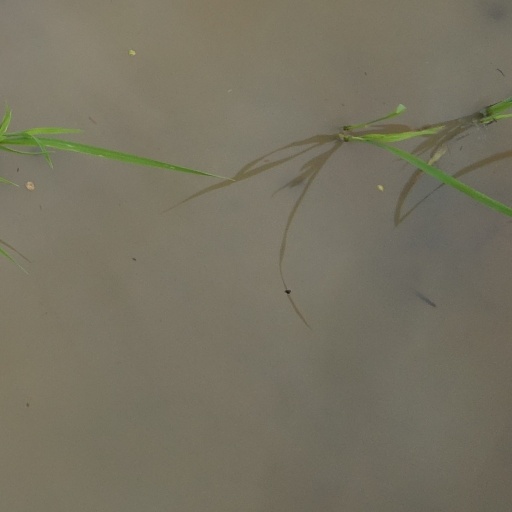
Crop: rice